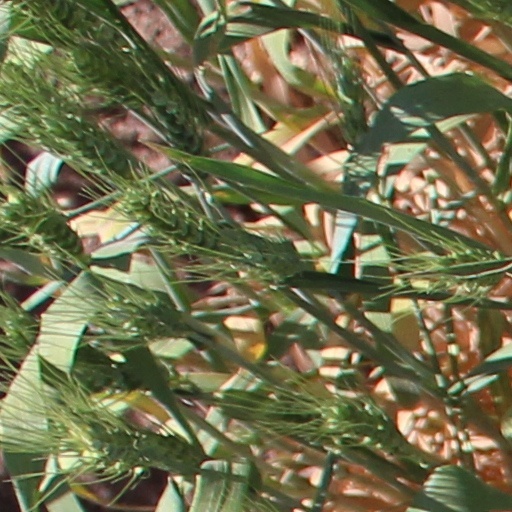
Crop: wheat